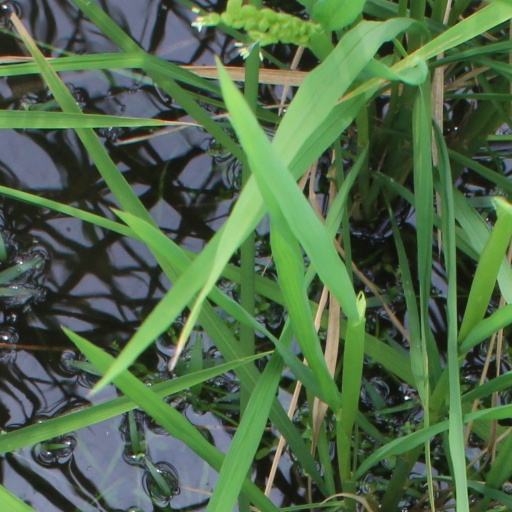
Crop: rice